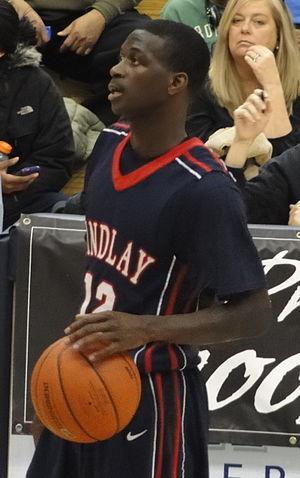
Myck Kabongo, né le 12 janvier 1992, à Lubumbashi, en République démocratique du Congo, est un joueur congolais ayant la nationalité canadienne, de basket-ball. Il évolue au poste de meneur.